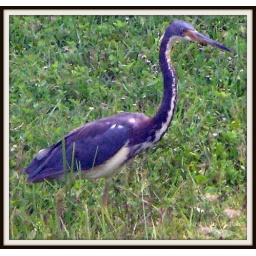
Possibly a small Blue Heron, this cool bird was seen hunting along the lake in the park where I live.